Imre Pozsgay

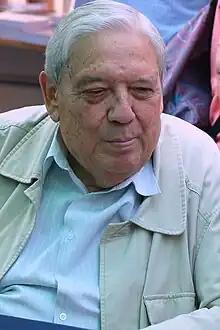
Imre Pozsgay in June 2012

Imre András Pozsgay ("Pozsgay Imre", ; 26 November 1933 – 25 March 2016) was a Hungarian Communist politician who played a key role in Hungary's transition to democracy after 1988. He served as Minister of Culture (1976–1980), Minister of Education (1980–1982) and Minister of State (1988–1990). He was also a Member of Parliament from 1983 to 1994.